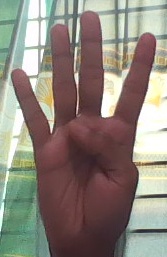
ASL sign: 4